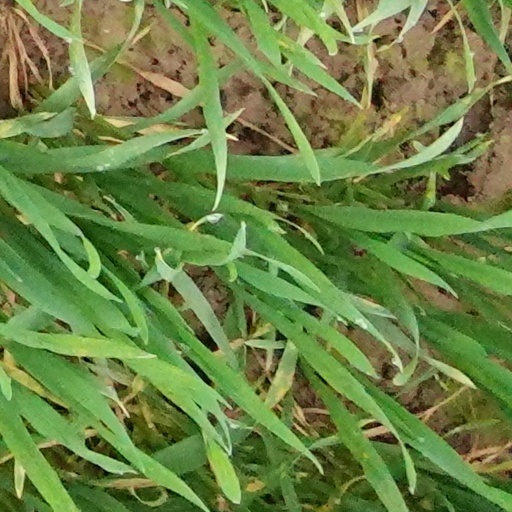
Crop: wheat